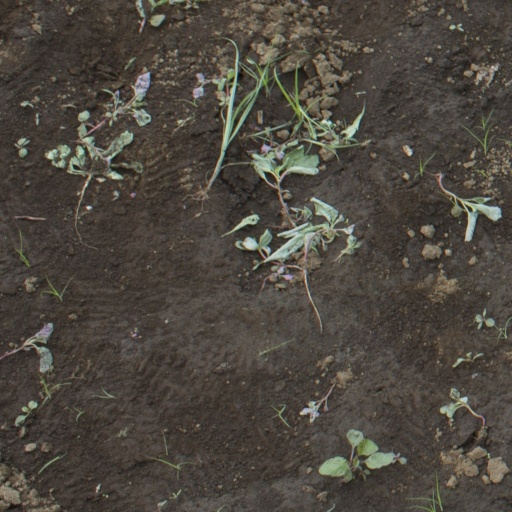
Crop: soybean